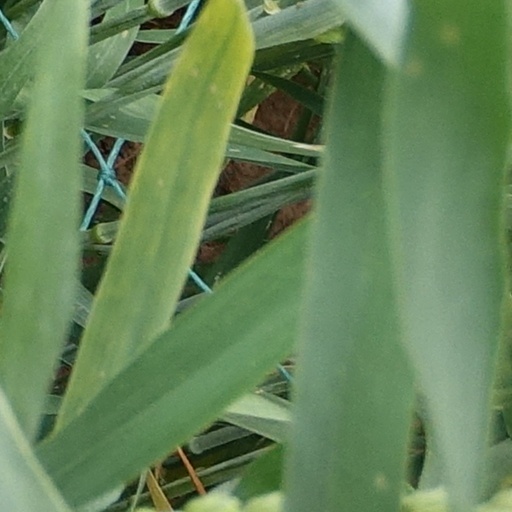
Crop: wheat